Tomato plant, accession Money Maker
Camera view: vertical (180 deg); turntable rotation: 60 degrees
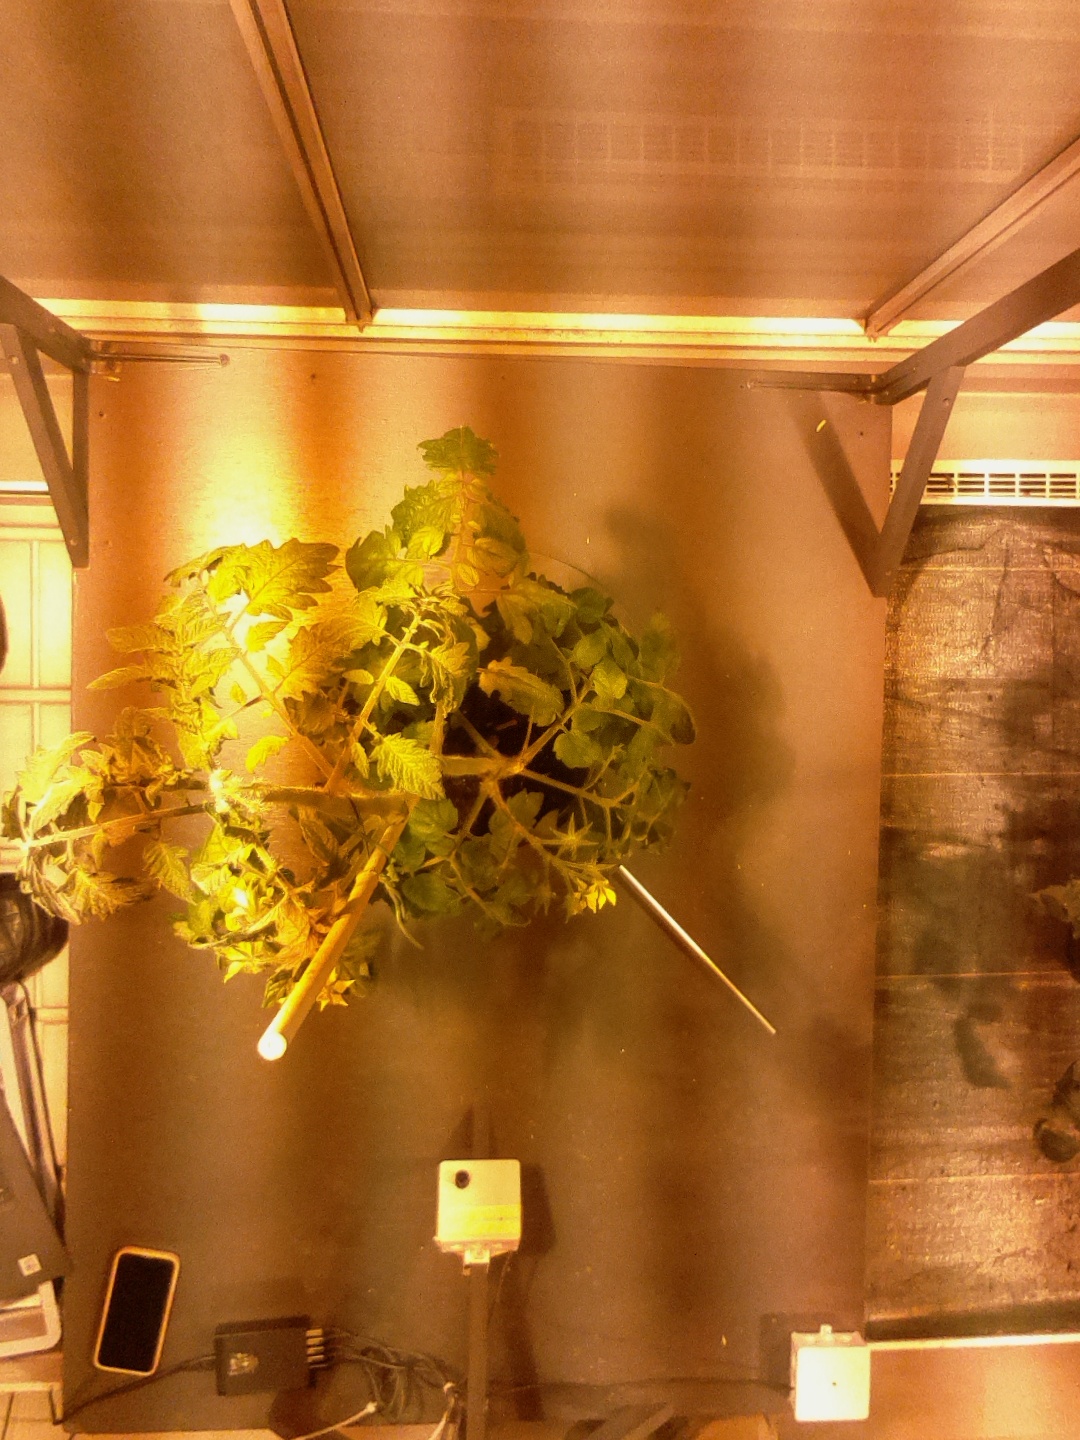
BBCH growth stage 69: End of flowering, 90%-100% of flowers open, more petals falling